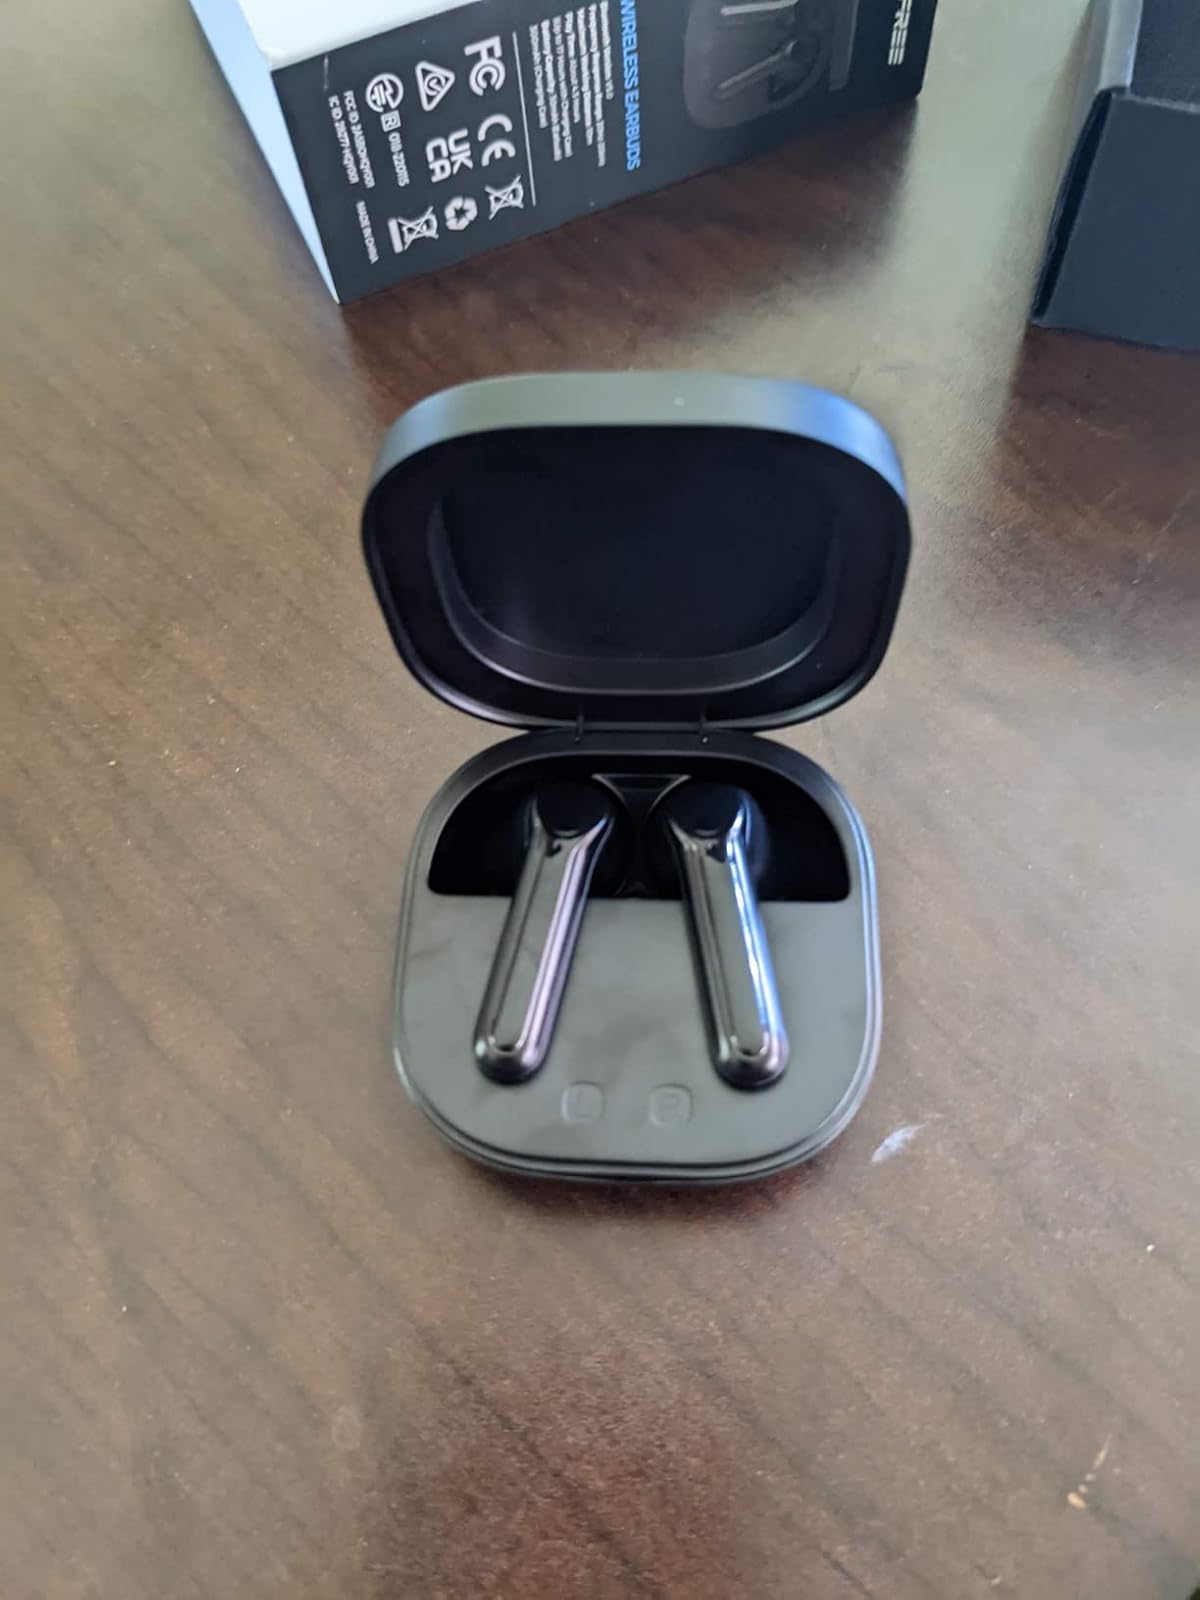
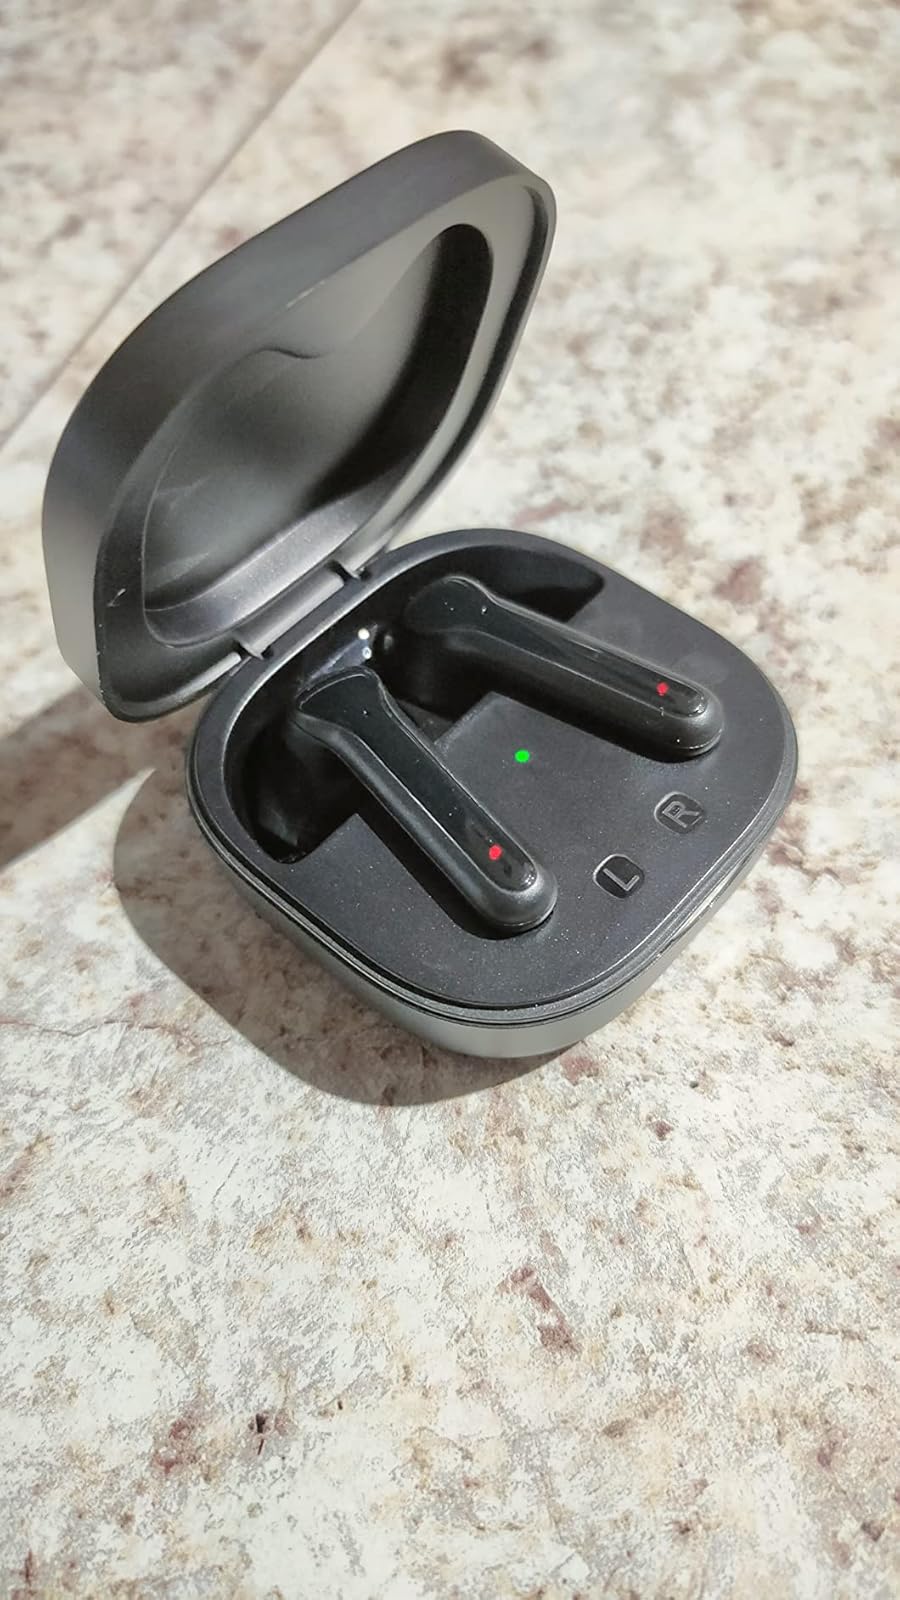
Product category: earbuds
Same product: yes